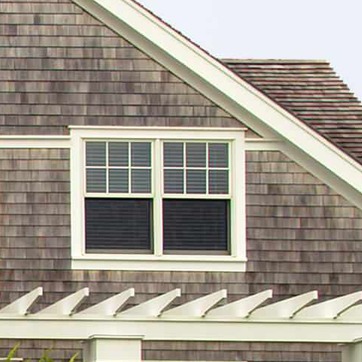
Material: glass